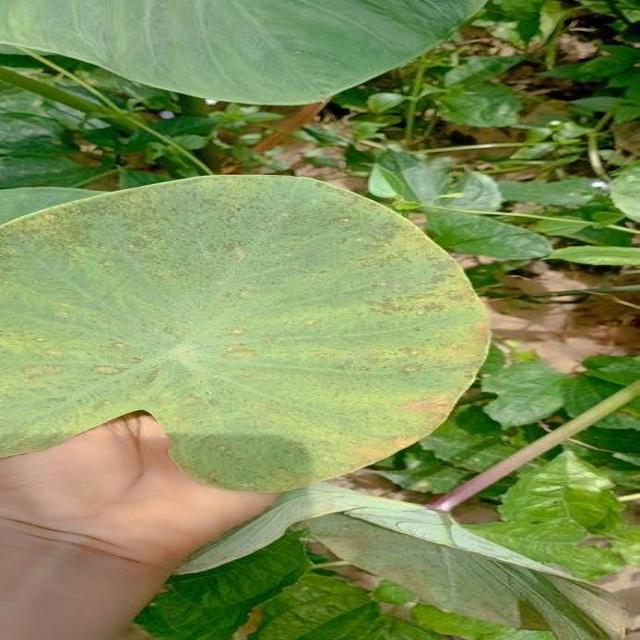
Label: Early_Blight